Solorina crocea

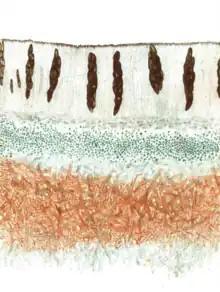
Illustration of a vertical section of thallus and apothecium. The hymenium is the upper layer of erect filaments (paraphyses) with brownish tips, and contains asci with brownish ascospores; the paraphyses originate from a layer called the hypothecium. Under this is a layer of green algal cells. The lowest layer of orange-tinted hyphae is the medulla.

The foliose thallus of "Solorina crocea" forms large rosettes comprising thick, rounded lobes; it typically measures up to broad, although measurements up to have been recorded. It is usually tightly pressed to its growing surface. The lobes comprising the thallus are wide with slightly upturned edges; their outline varies from irregular to rounded. The upper thallus surface, when moist, is olive green; in less hydrated conditions it becomes reddish brown. The lower thallus surface is bright orange with a tomentose texture and a somewhat reticulate pattern of brownish veins. Lacking a cortex (an outer layer of compacted hyphae), it resembles a mat of orange-coloured, entangled threads. The medulla is orange. Isidia and soredia are absent. The distinctive colouration of the upper and lower surface make this lichen readily identifiable, although in the field the colour difference may not be easy to discern if the lichen is tightly attached to its substrate.